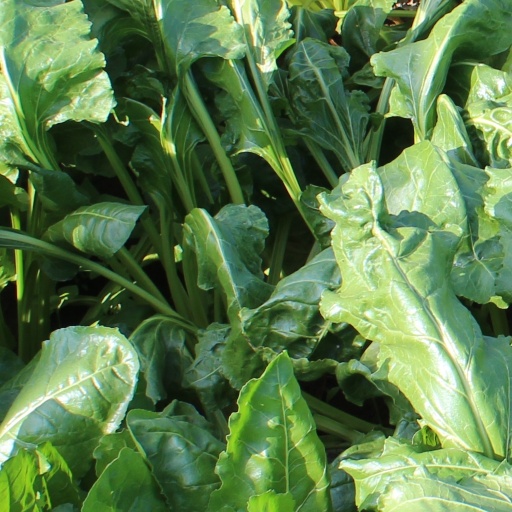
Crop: sugar beet